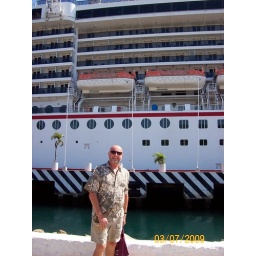
Howard with ship in back ground